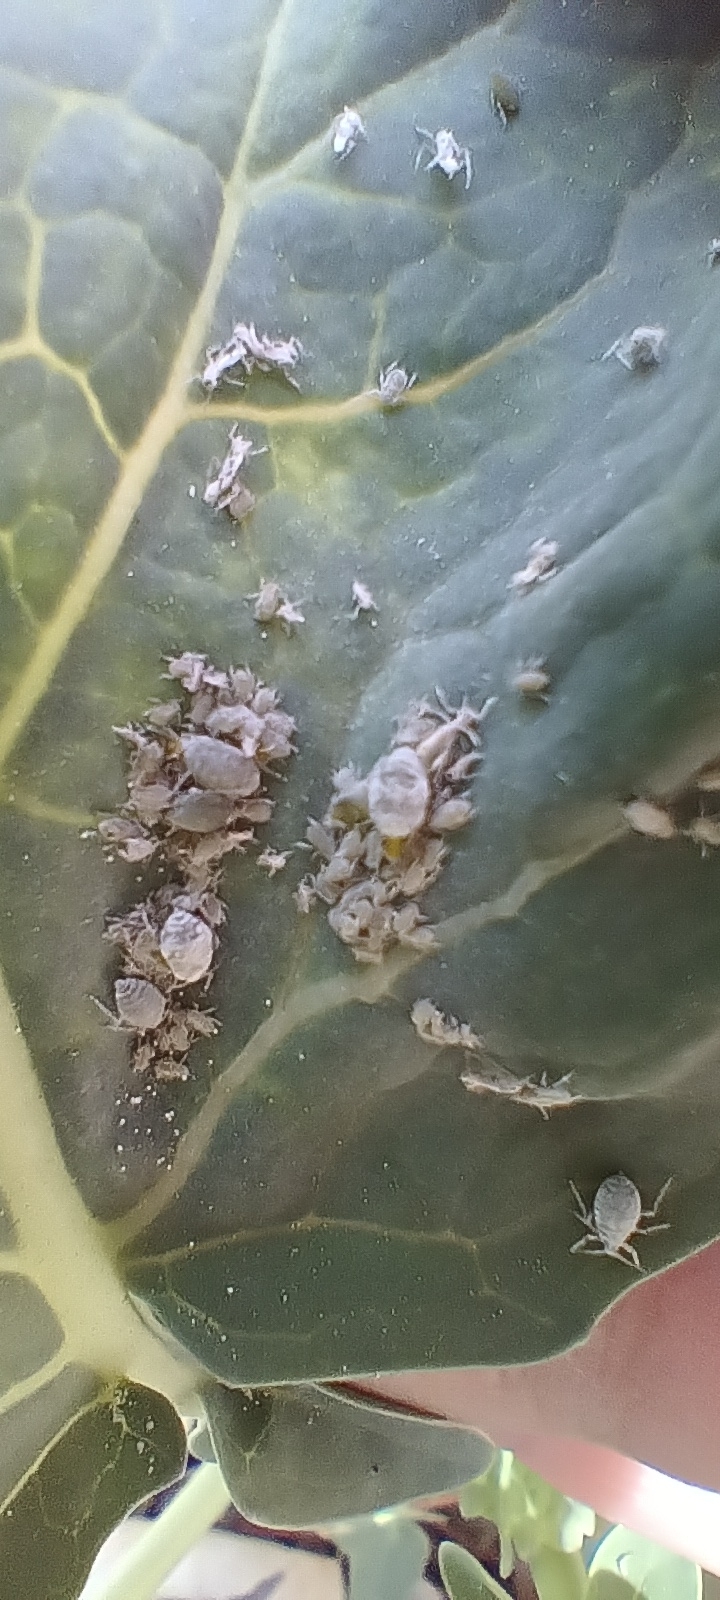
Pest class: cabbage_aphid